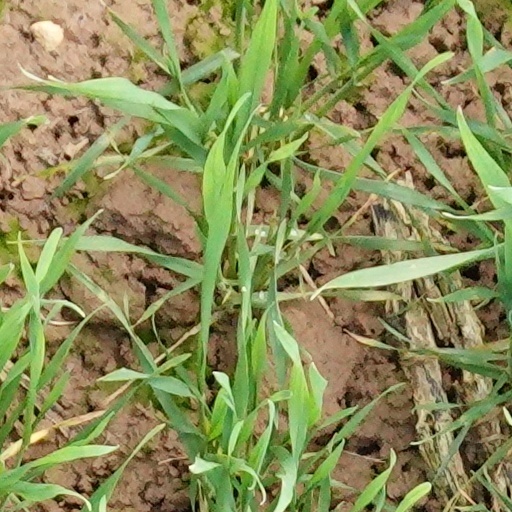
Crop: wheat